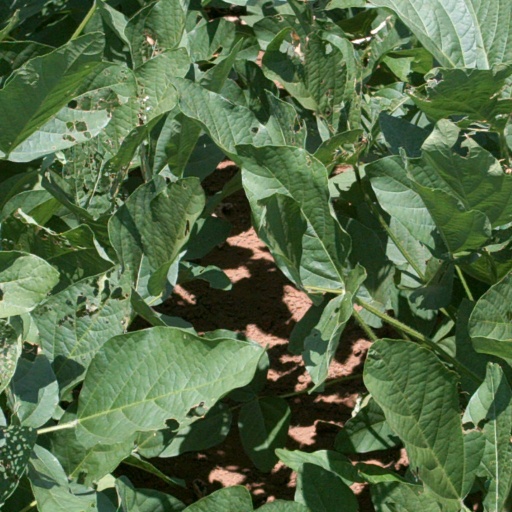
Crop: soybean